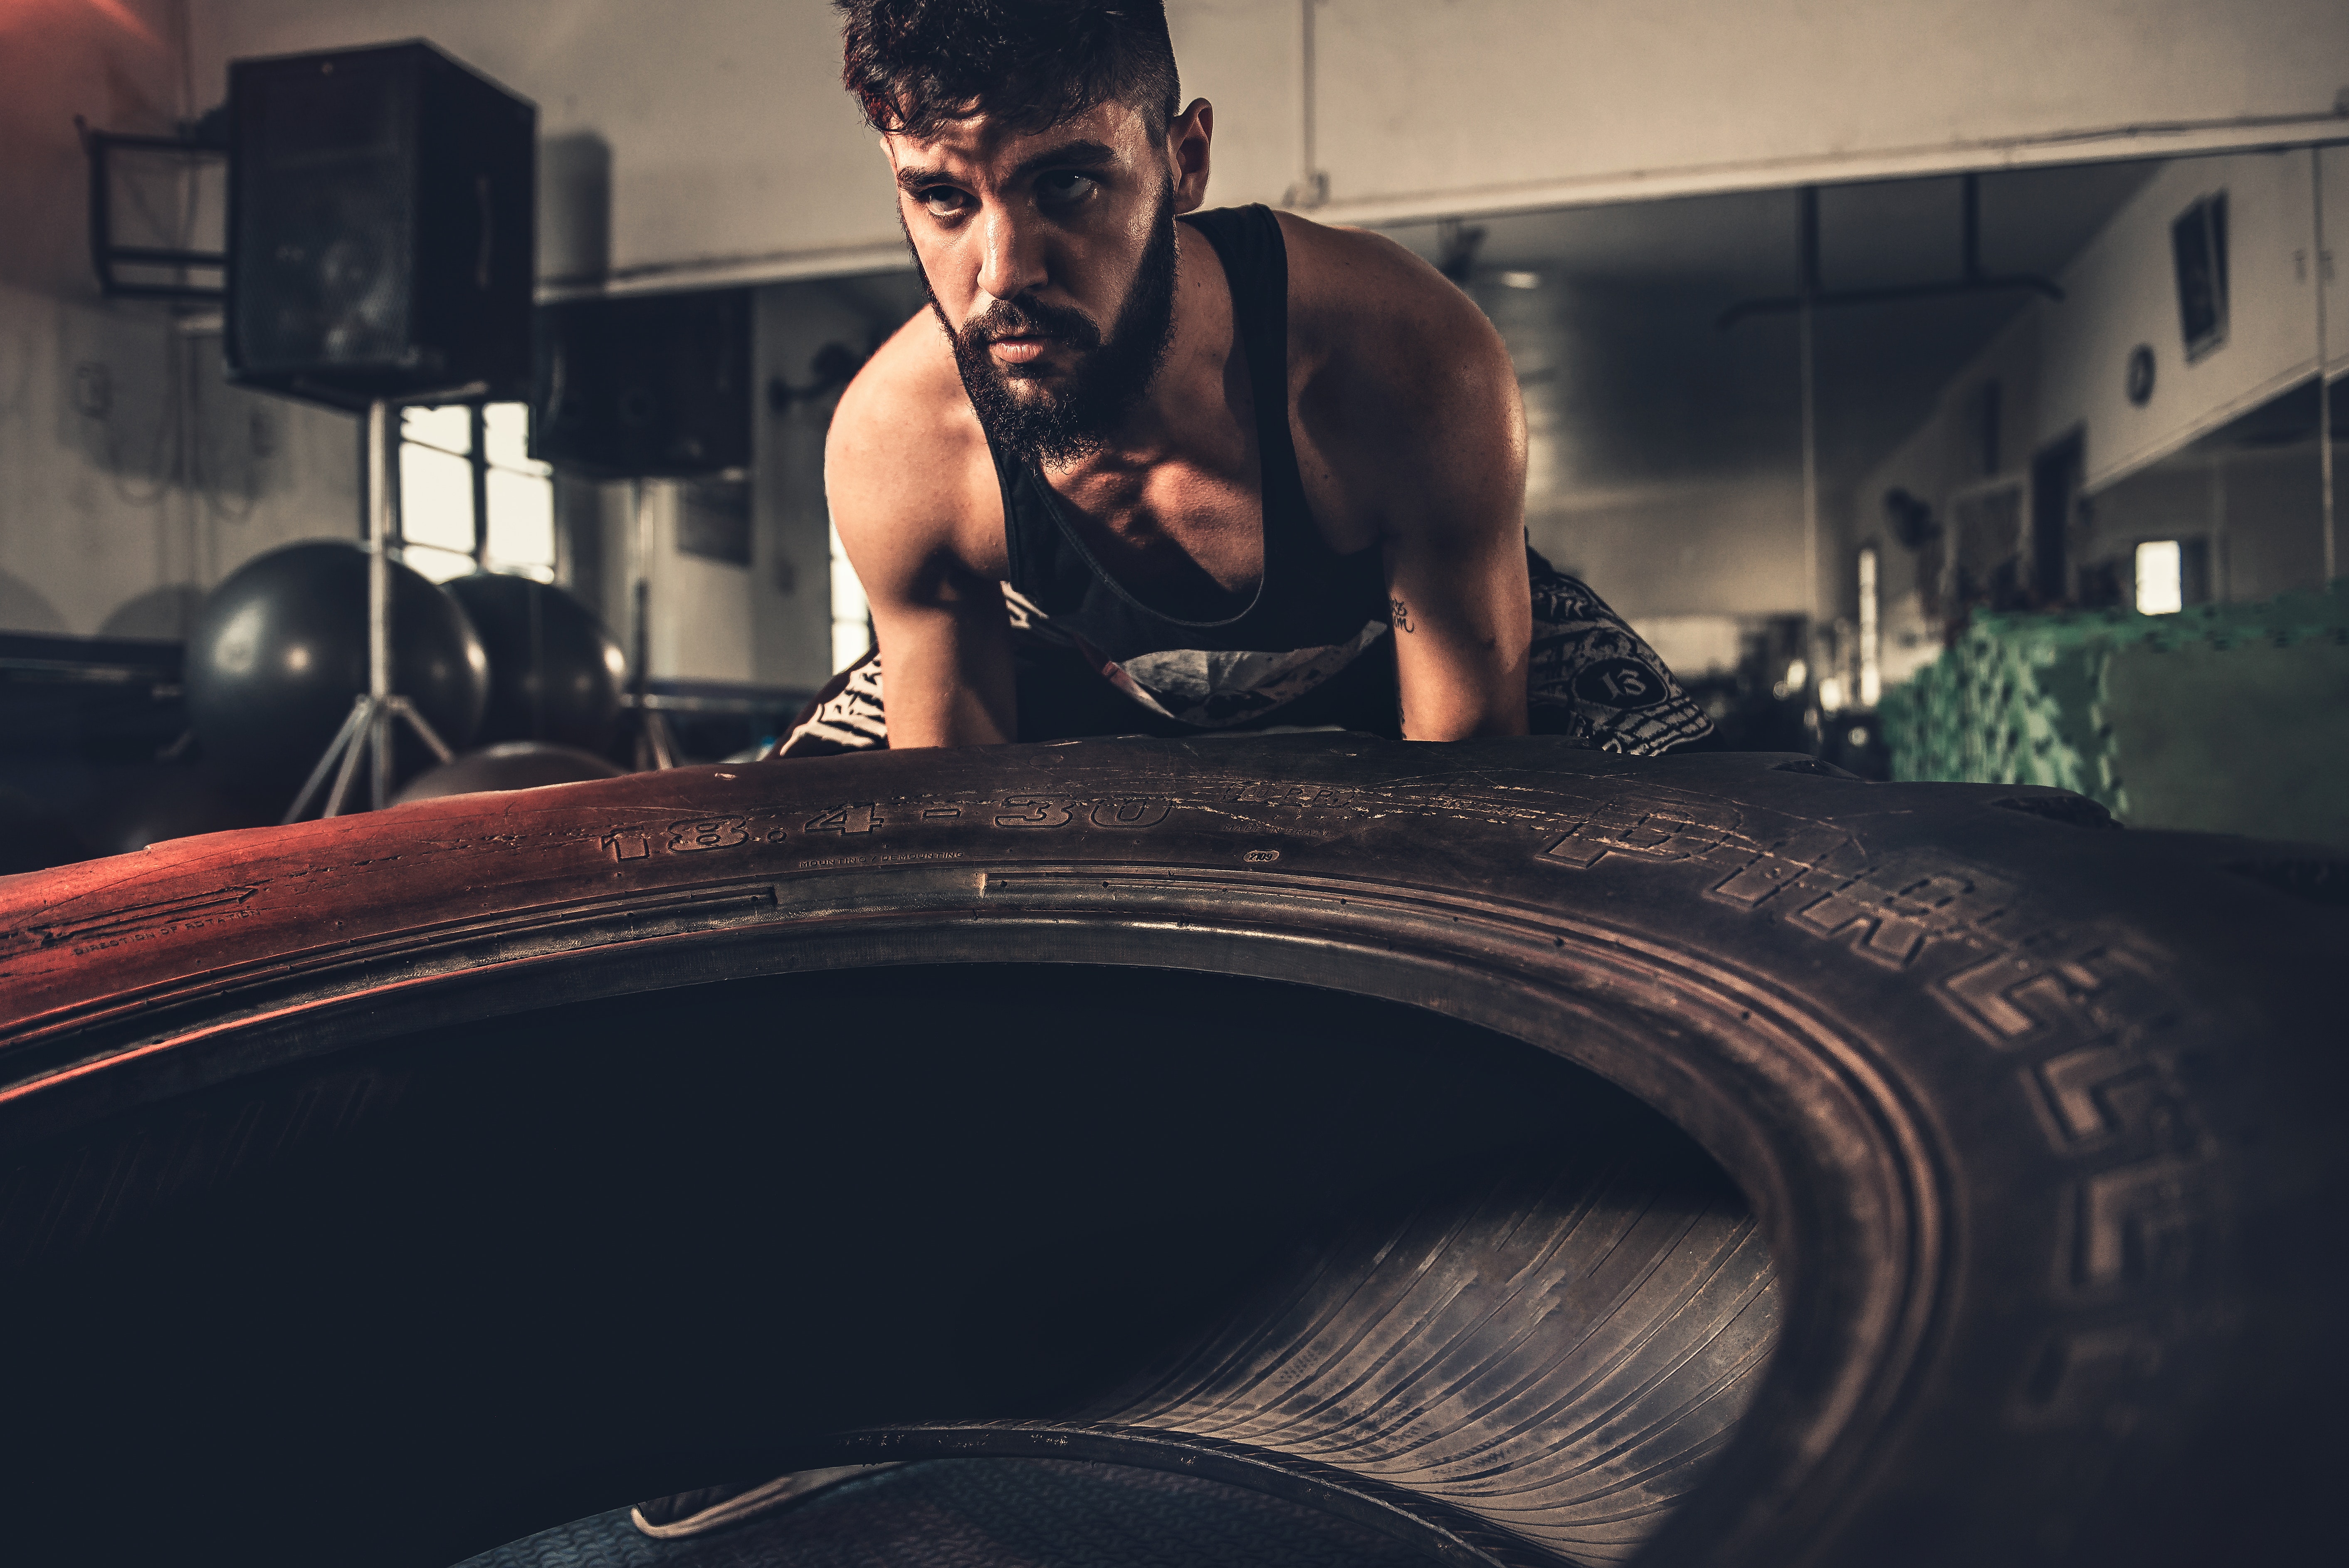
tire, muscle, male, automotive tire, arm, bodybuilding, physical fitness, cool, photography, Barechested, cloud, flash photography, sitting, flesh, photo shoot, black hair, metal